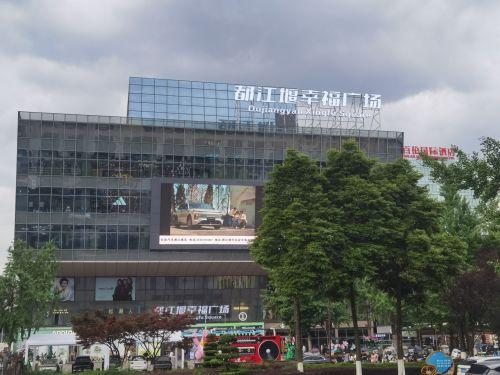
地标名称：都江堰幸福广场
所在城市：成都市·都江堰市